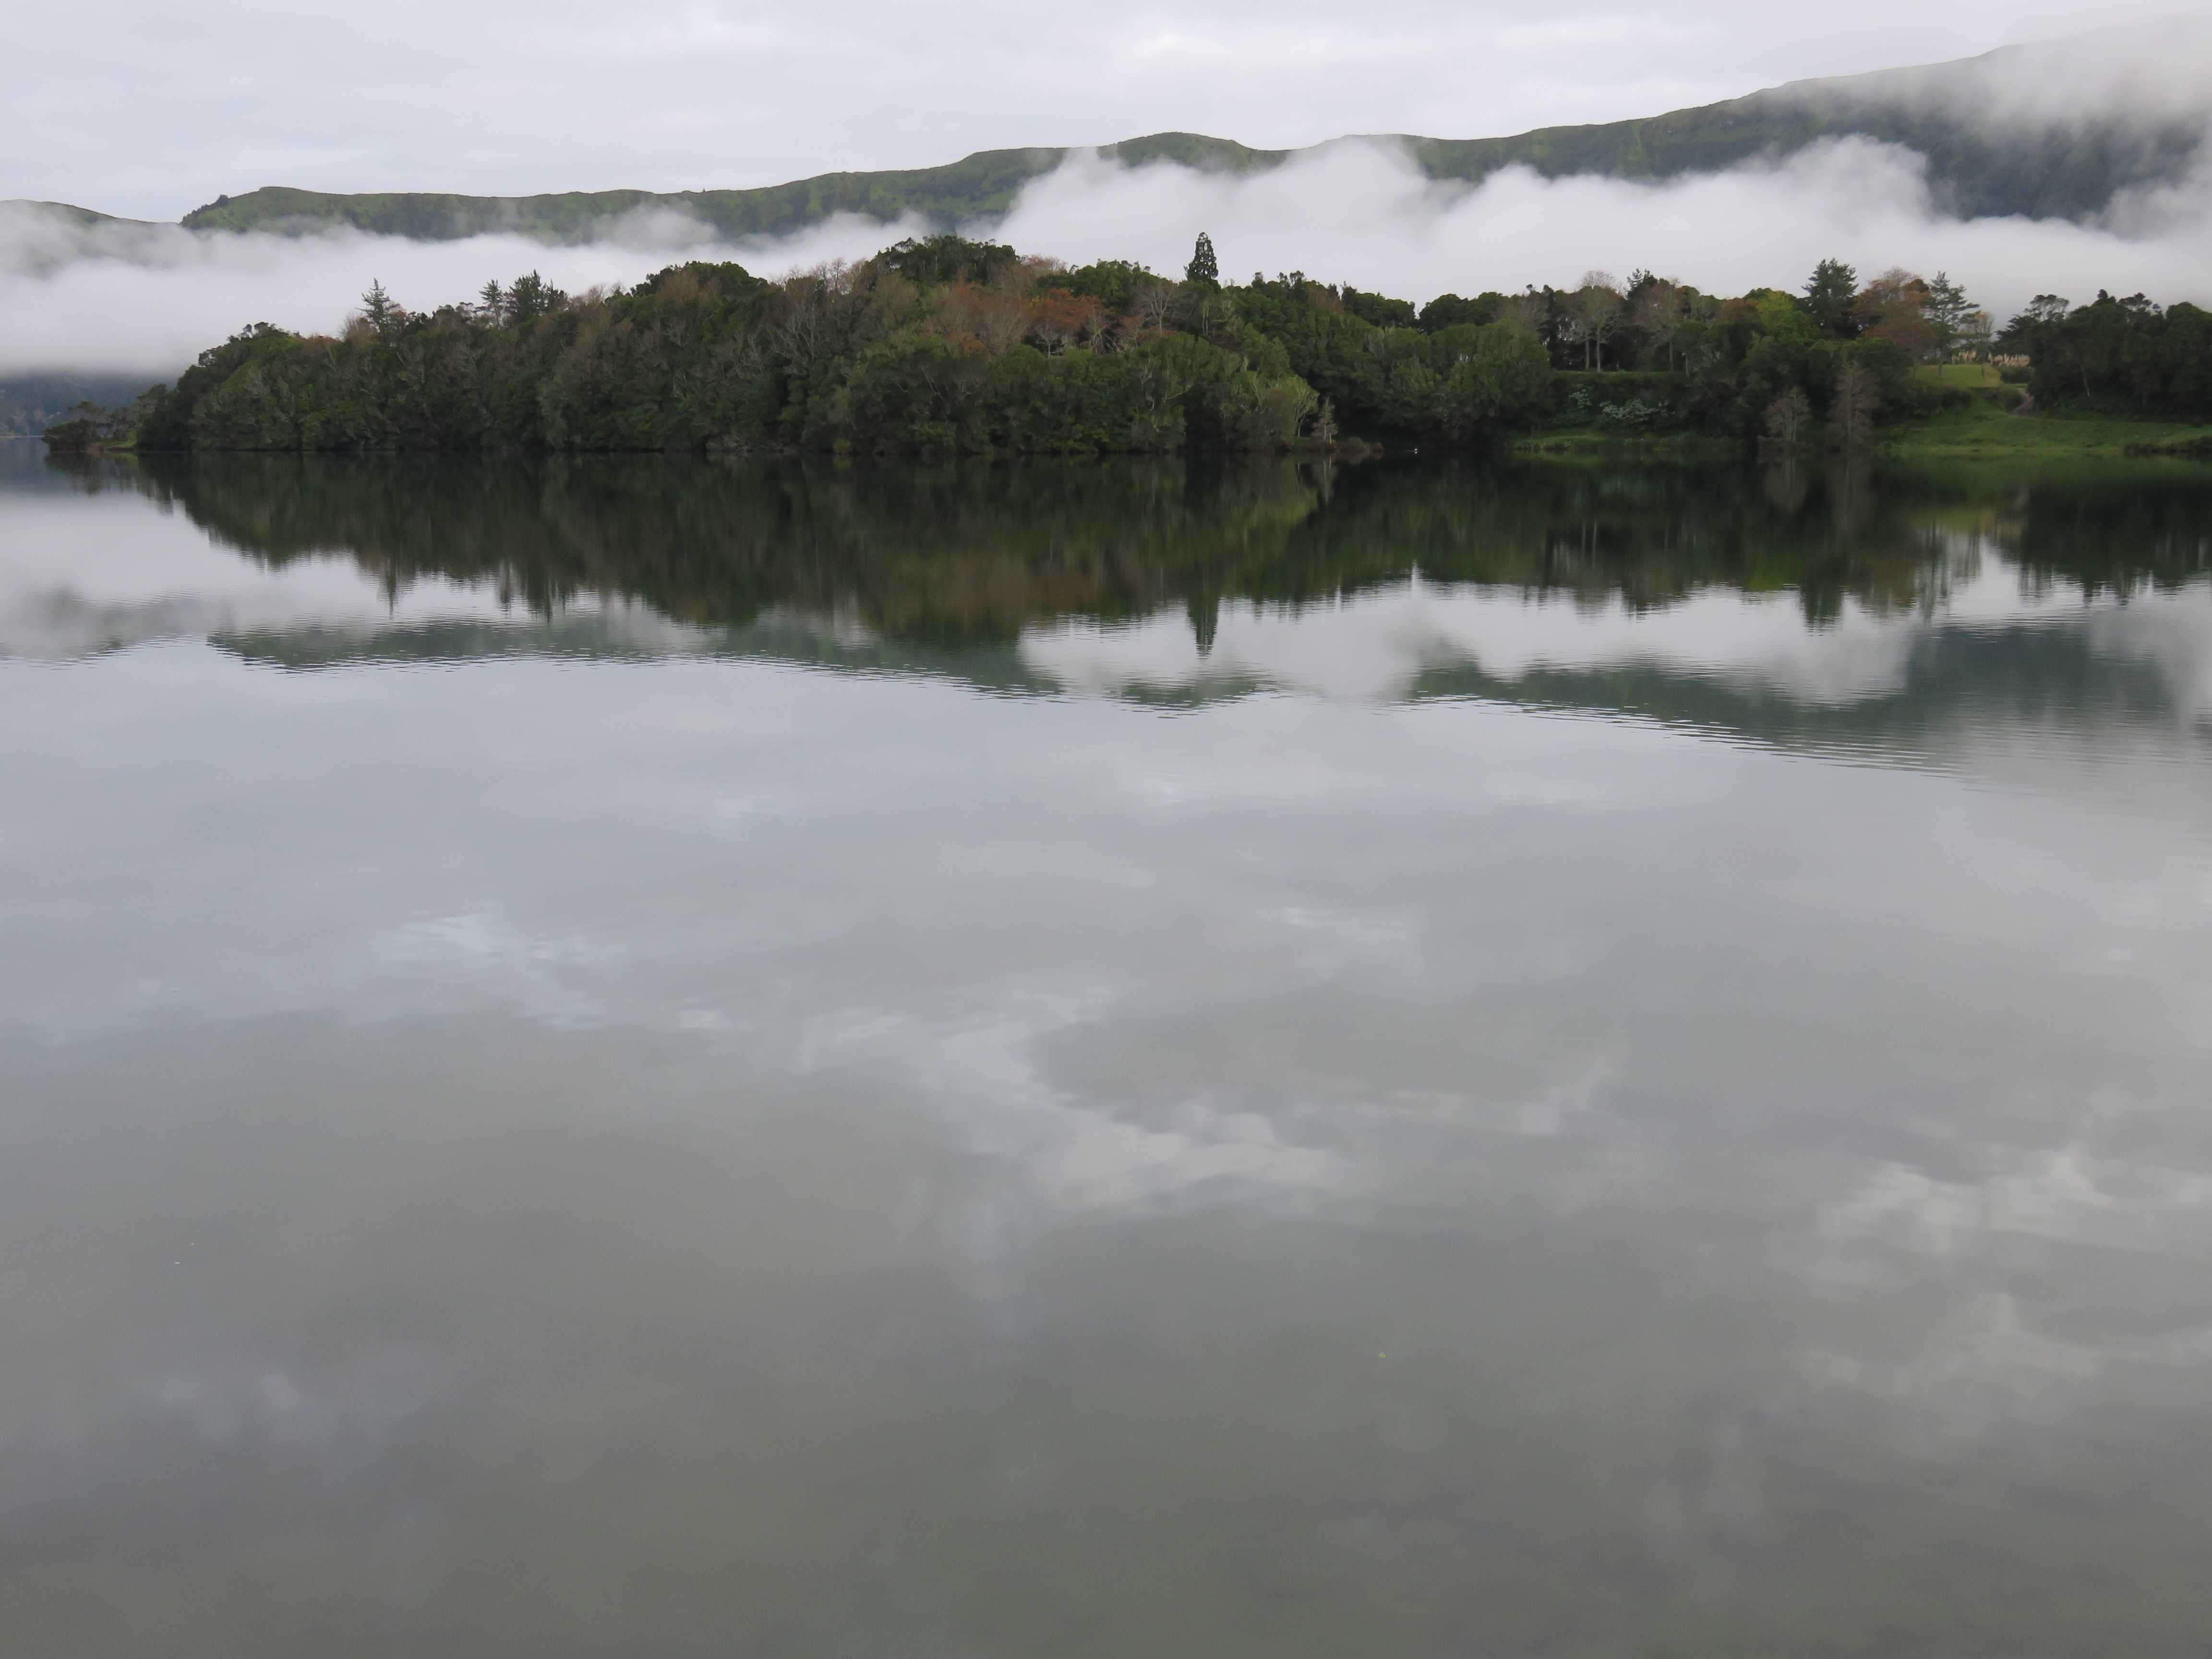
cloud, fog, mist, lake, river, reflection, weather, crater, reservoir, body of water, grey, clouds, loch, volcanic crater, volcanic lake, atmospheric phenomenon, sete cidades